Pelecanimimus

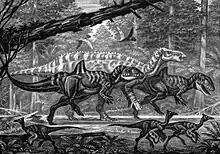
"Pelecanimimus" (foreground) among contemporary animals

The Las Hoyas lagerstätte has produced numerous other exquisitely preserved species, including the enantiornithine birds "Iberomesornis", "Concornis", and "Eoalulavis", along with non-avian theropod teeth, "Concavenator" remains, and a few fragmentary sauropod bones. Coarse sediments of the La Hoyas lagerstätte have produced bones of the ornithopod dinosaur "Iguanodon". The lagerstätte beds have also yielded remains of lizards and salamanders, as well as of the unique early mammal "Spinolestes". Several pterosaurs like "Europejara" and crocodylomorphs are also known.